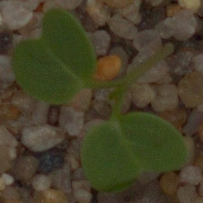
Label: charlock